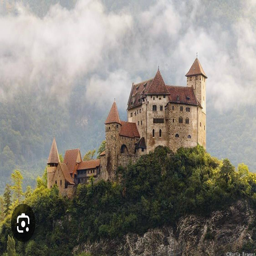
Burg Gutenberg